Nevlya Peak

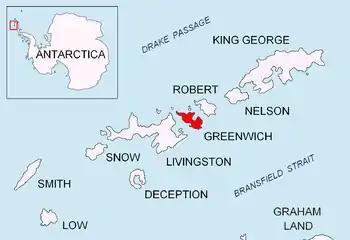
Location of Greenwich Island in the South Shetland Islands.

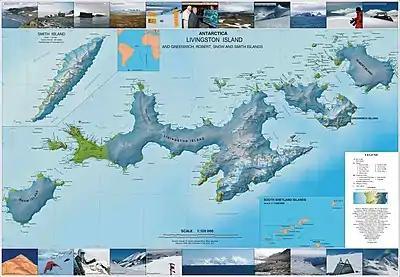
Topographic map of Livingston Island, Greenwich, Robert, Snow and Smith Islands.

Nevlya Peak is an ice-covered peak rising to 390 m in Breznik Heights on Greenwich Island in the South Shetland Islands, Antarctica. Situated 620 m west of Terter Peak, 1.64 km north-northwest of the summit of Ephraim Bluff, 1.15 km east-southeast of the summit of Oborishte Ridge and 1.35 km east of Salash Nunatak. Overlooking Wulfila Glacier to the west and south.